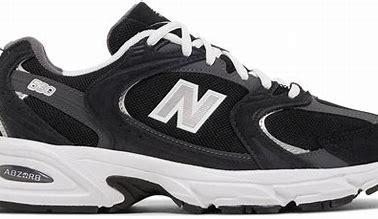
Brand: New
Model: Balance New Balance 530 Marathon